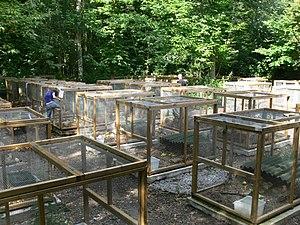
Cages d'élevage de petits mammifères menacés ou en cours de réintroduction (au Royaume Uni) Parc de découverte de Wildwood plus récemment appelé Wildwood Trust
Le parc de découverte de Wildwood plus récemment appelé Wildwood Trust est un parc zoologique anglais, presque totalement boisé, voué à la découverte d'espèces animales d'Europe de l'Ouest dont certaines ayant plus ou moins récemment disparu d'Angleterre et d'autres parties de l'Europe. Le Wildwood Trust a une vocation seconde qui est l'élevage conservatoire d'espèces menacées en vue de leur réintroduction.